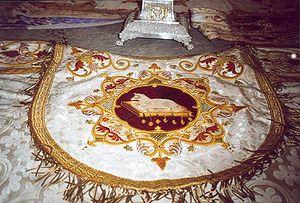
L'église Saint-Mansuy de Fontenoy-le-Château est un édifice catholique de style gothique flamboyant. Elle fait l’objet d’un classement au titre des monuments historiques depuis le 28 juillet 1922.
Fontenoy-le-Château fut à partir de un haut lieu de la broderie dite broderie blanche. Cette broderie synonyme de luxe était exportée dans les cours royales du monde entier.